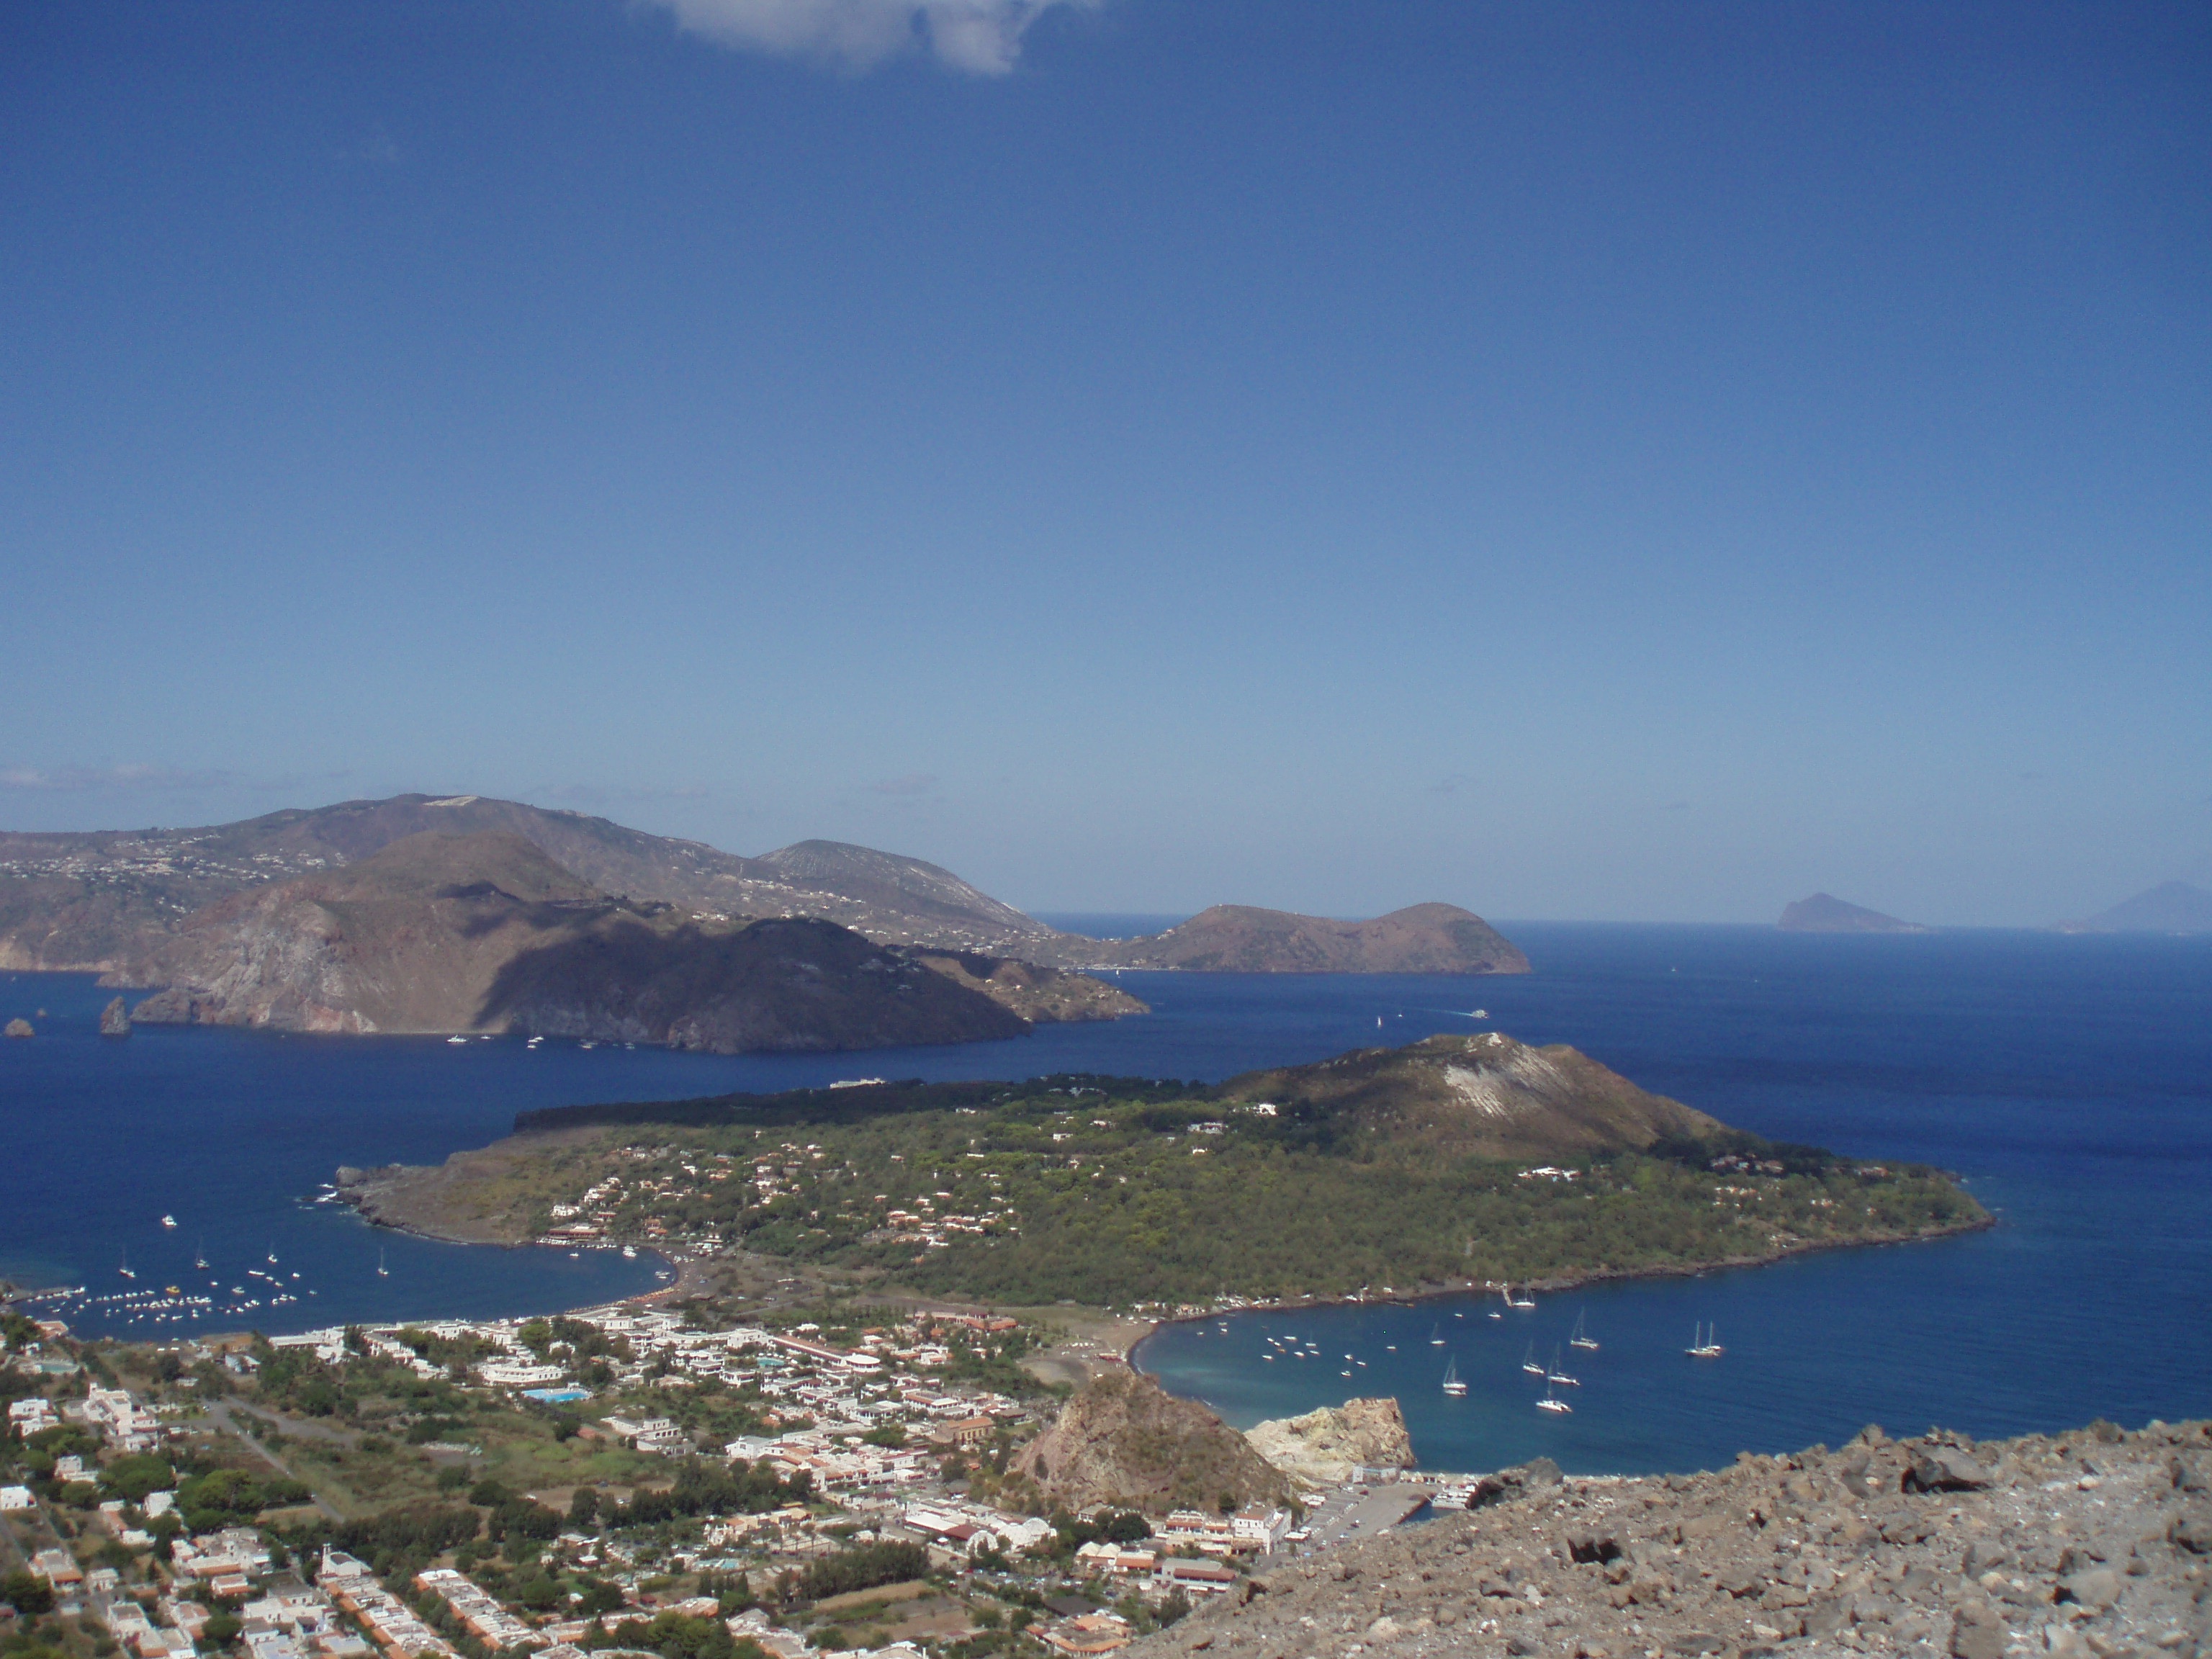
landscape, sea, coast, ocean, horizon, mountain, sky, sun, shore, lake, summer, vacation, cliff, cove, bay, island, reservoir, terrain, body of water, costa, loch, cape, sicily, landform, aeolian islands, geographical feature